Peace journalism

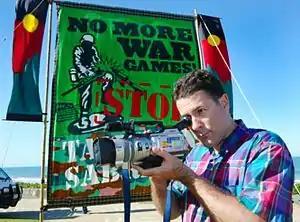
Peace journalist Jake Lynch covering protests against joint US-Australia military exercises in Australia

Therefore, not only political and economic, but also social and cultural factors have contributed to the dominance of war journalism in conflict reporting. With the growth of mass media, especially from the 19th century, news advertising became the most important source of media revenue.